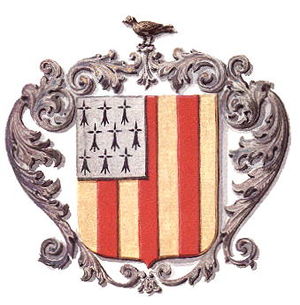
Geel
Geels byvåben
Geel er en by i Flandern i det vestlige Belgien. Byen ligger i provinsen Antwerpen. Indbyggertallet er pr. 2006 på ca. 35.000 mennesker.